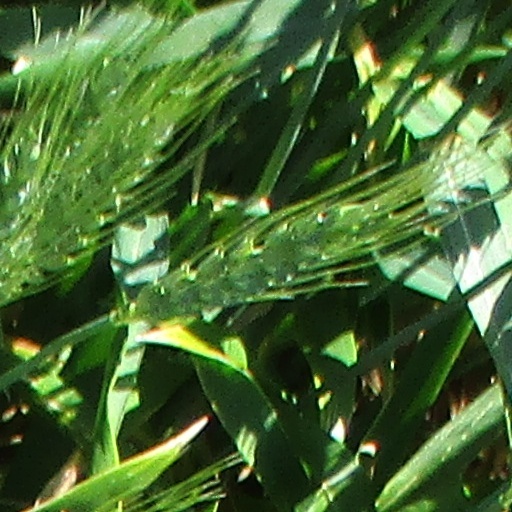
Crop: wheat